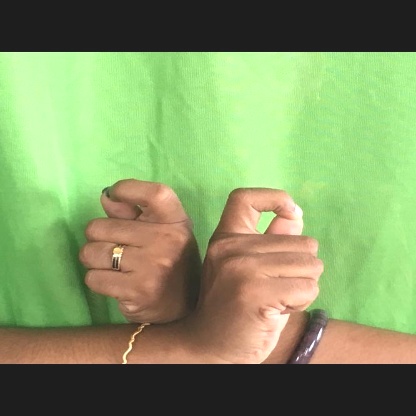
Mudra: Berunda